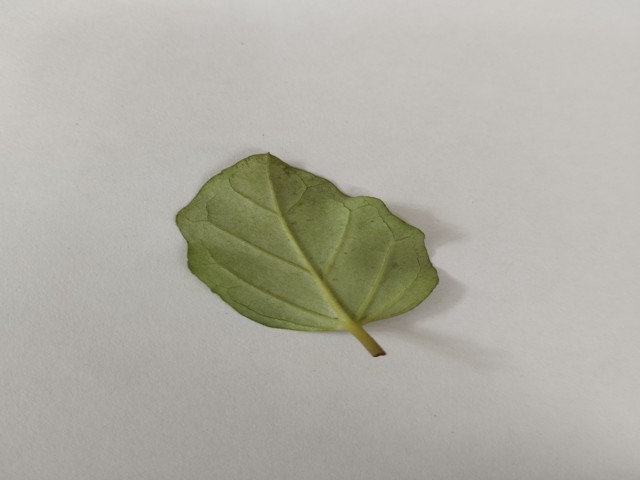
Plant: punarnava